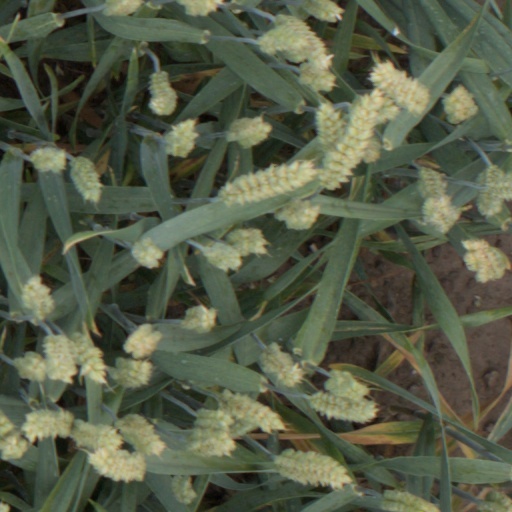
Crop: wheat